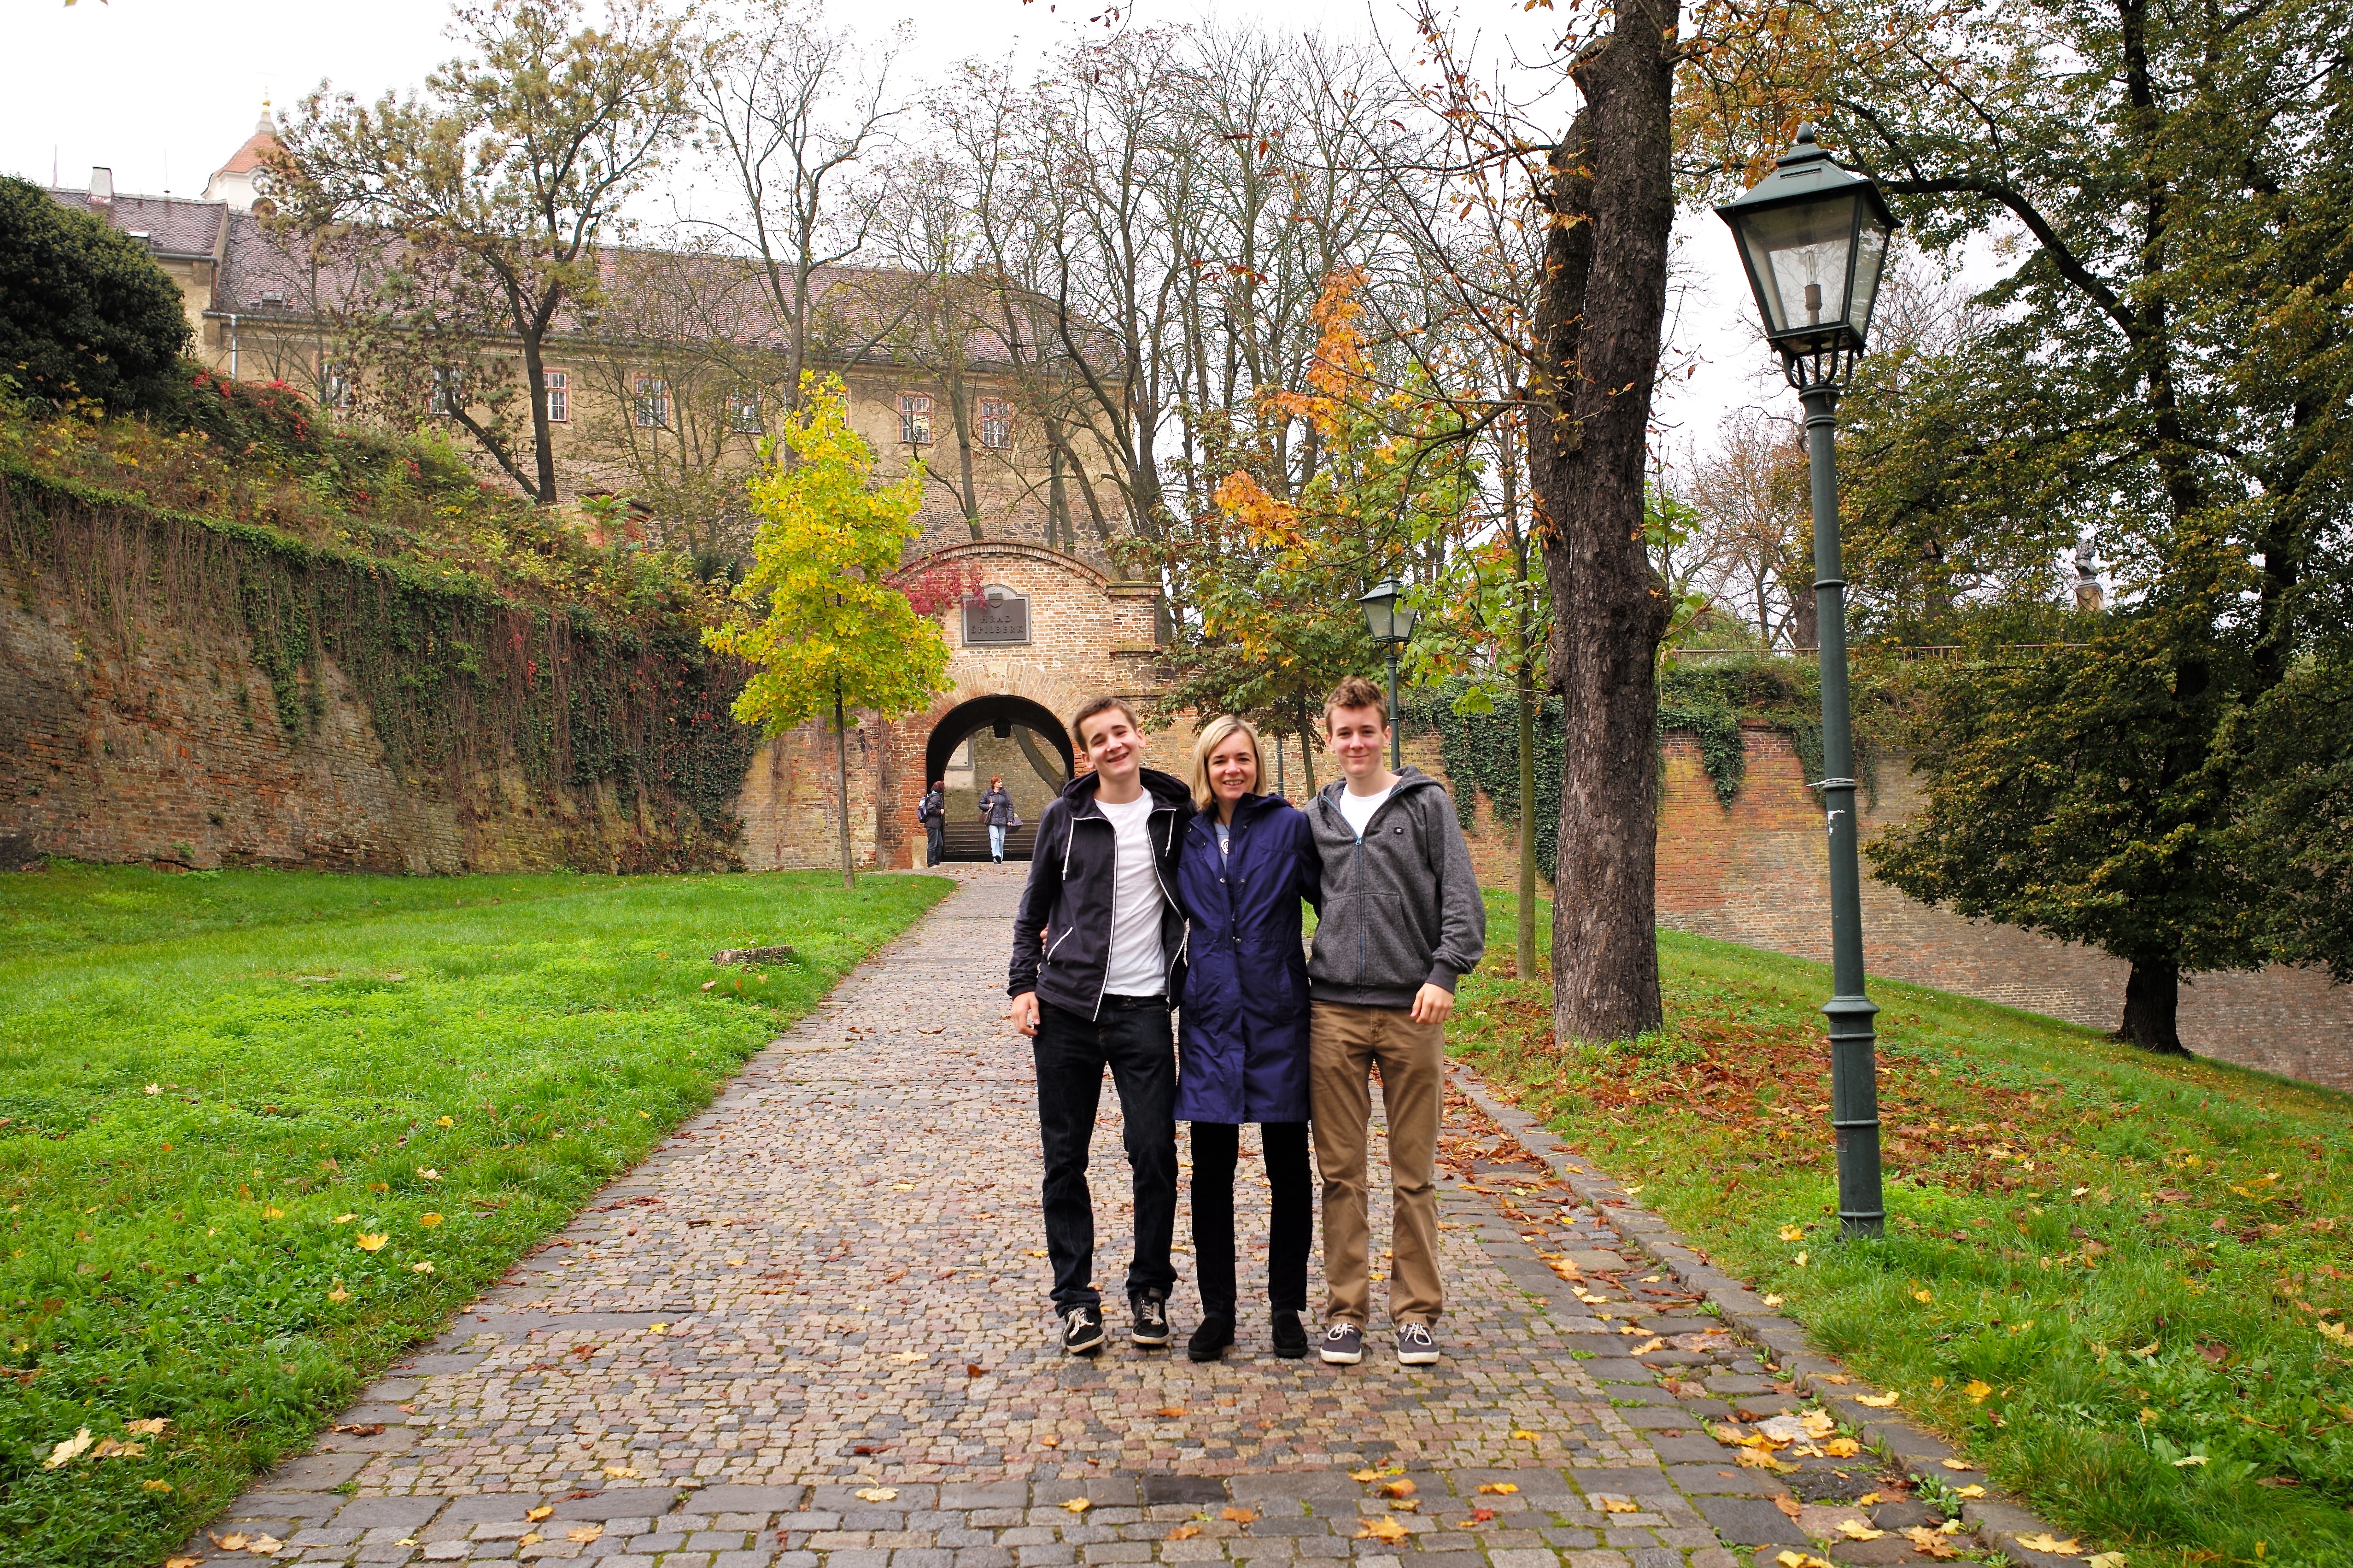
flower, autumn, ceremony